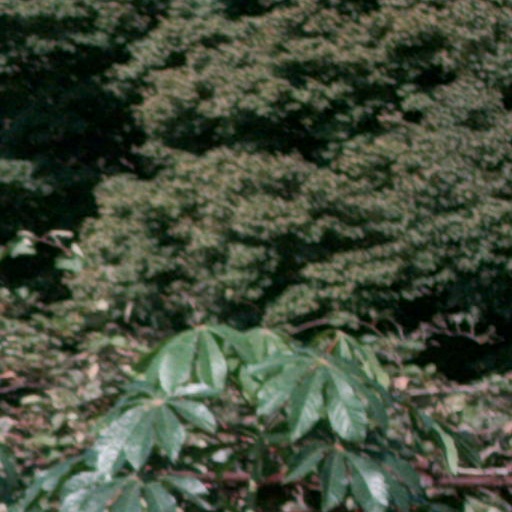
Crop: cassava